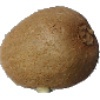
Label: kiwi